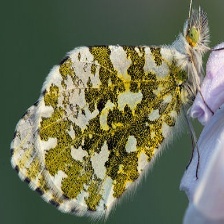
Species: LARGE MARBLE
Butterfly family (ImageNet category): cabbage_butterfly